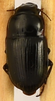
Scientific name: Euryderus grossus
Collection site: Central Plains Experimental Range NEON (CPER), plot CPER_003